Creamware

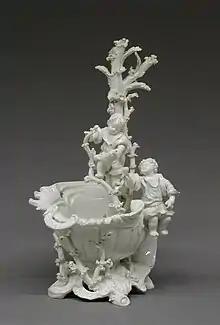
Le Nove (Venetian) "terraglia" group, c. 1786

Wedgwood and his English competitors sold creamware throughout Europe, sparking local industries, that largely replaced tin-glazed faience. and to the United States. One contemporary writer and friend of Wedgwood claimed it was ubiquitous. This led to local industries developing throughout Europe to meet demand. There was also a strong export market to the United States. The success of creamware had killed the demand for tin-glazed earthenware and pewter vessels alike and the spread of cheap, good-quality, mass-produced creamware to Europe had a similar impact on Continental tin-glazed faience factories. By the 1780s Josiah Wedgwood was exporting as much as 80% of his output to Europe.